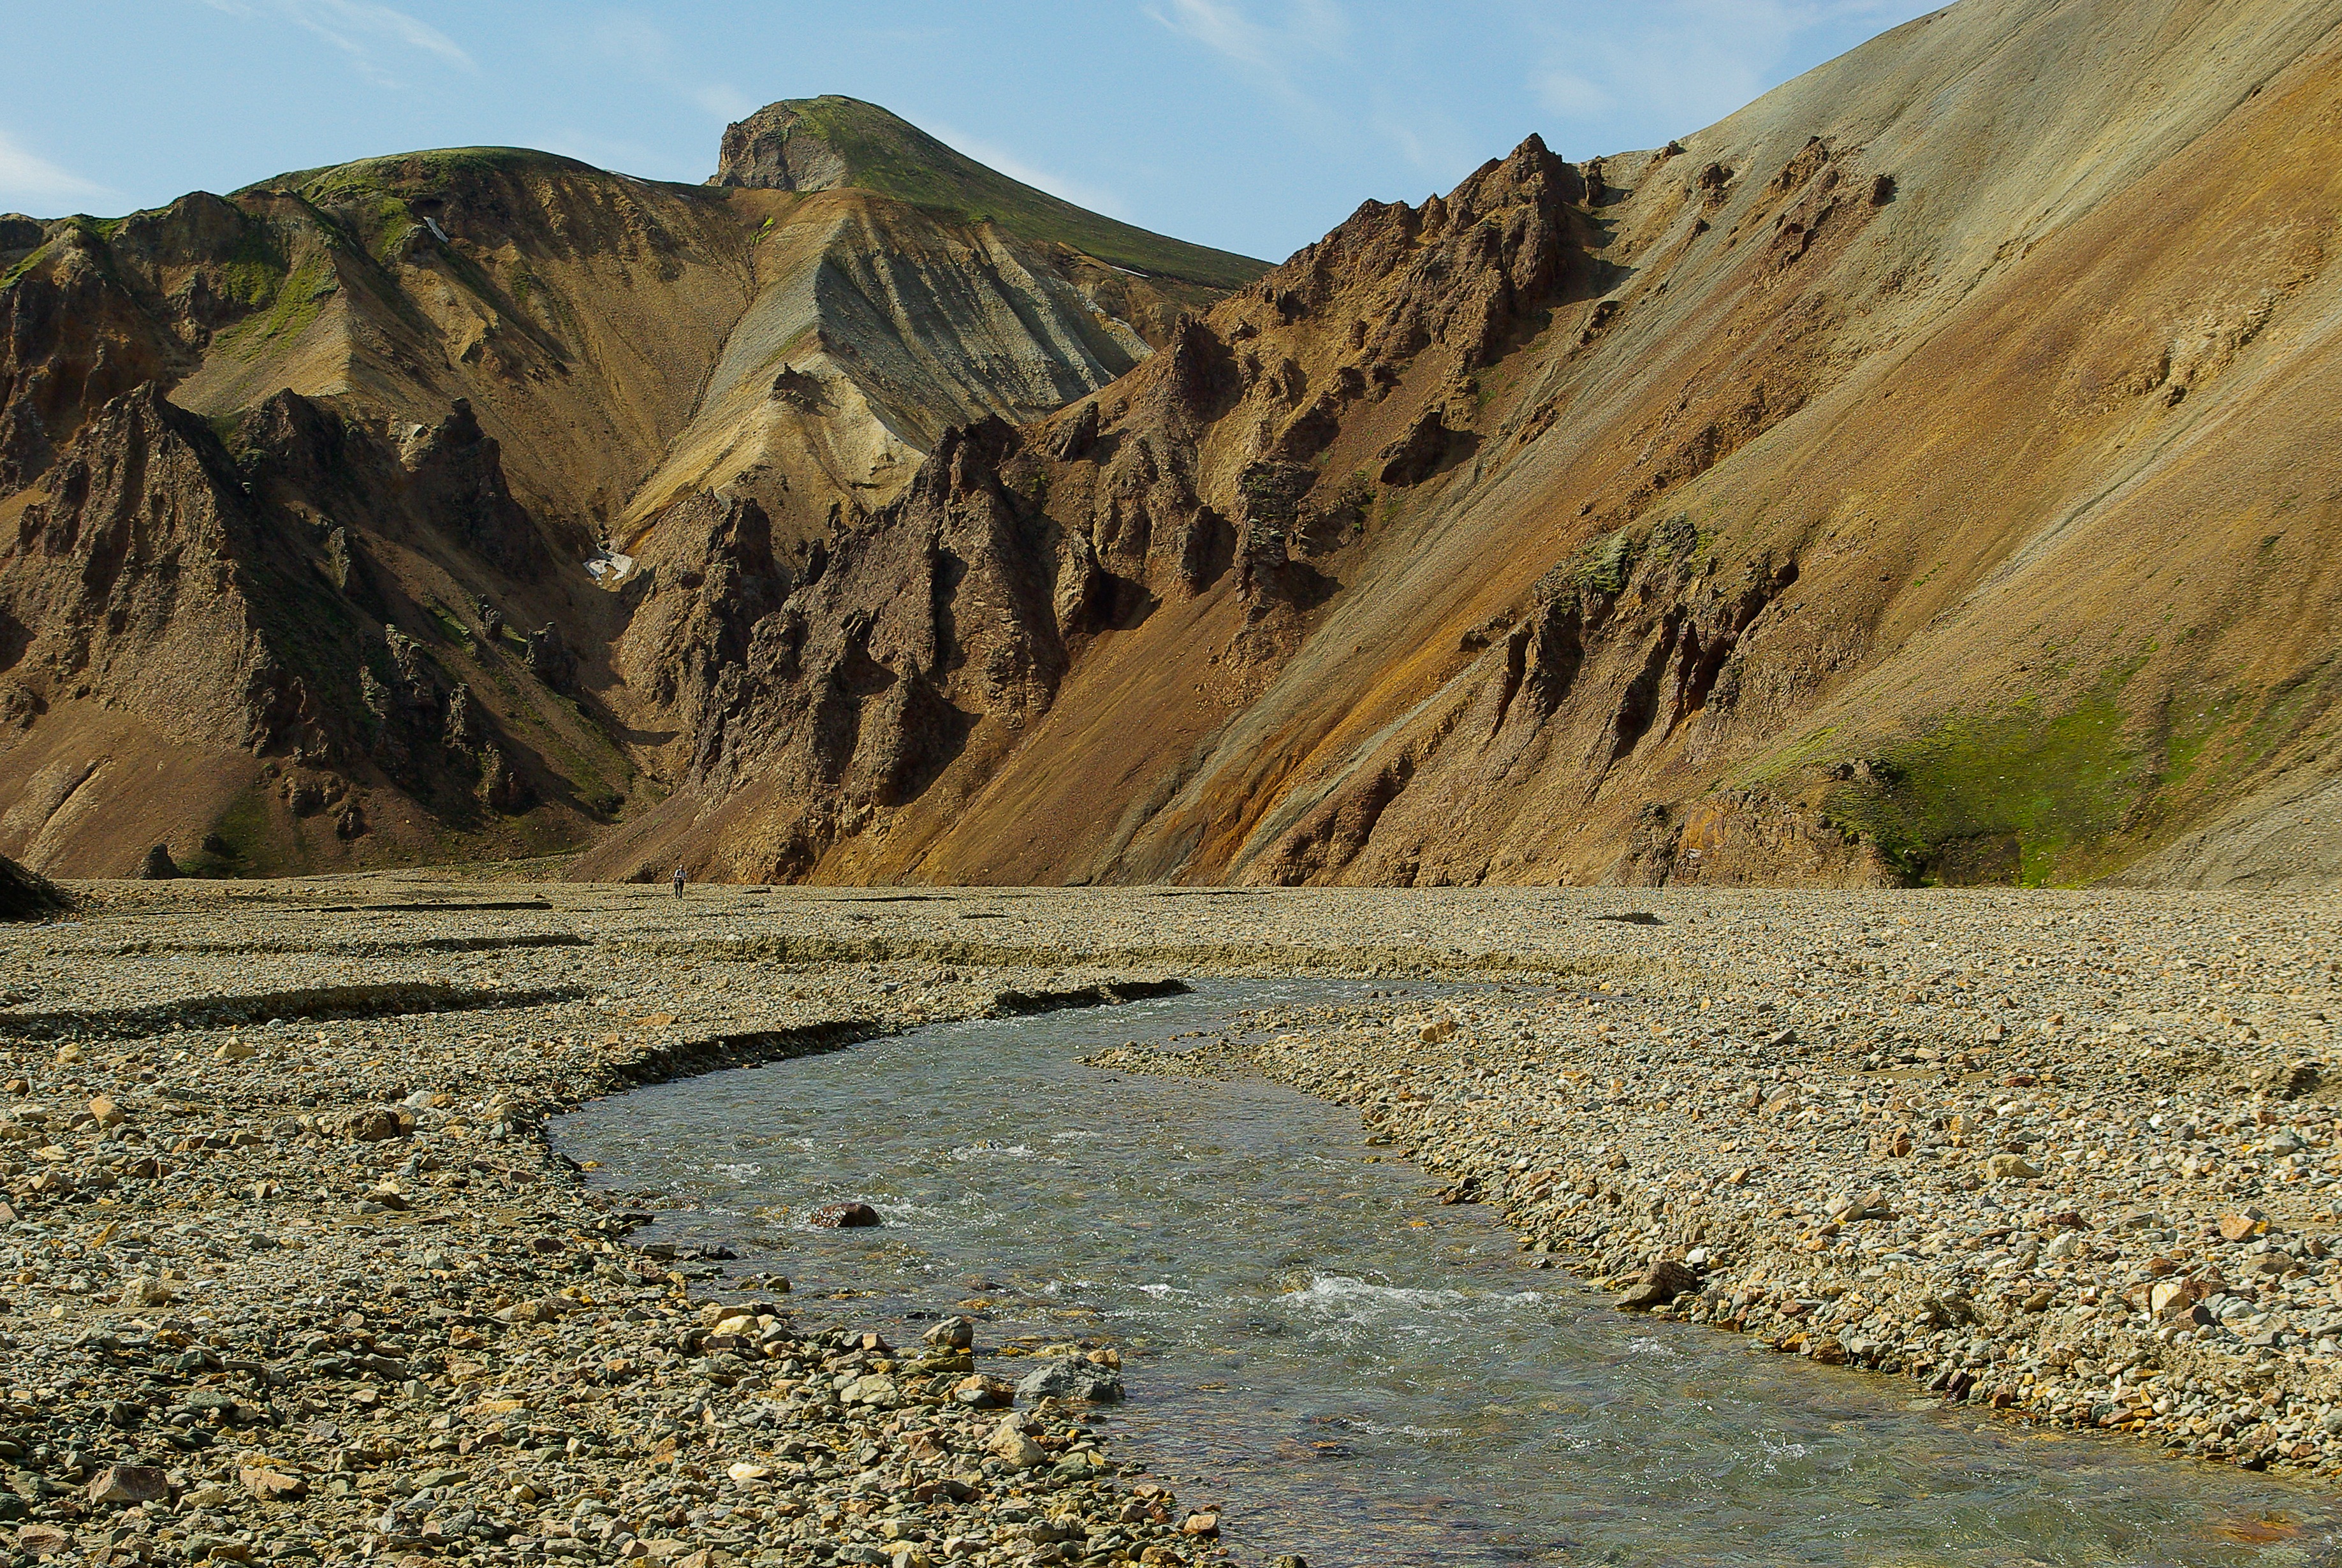
landscape, rock, wilderness, mountain, trail, hill, lake, valley, mountain range, iceland, terrain, ridge, ford, geology, trekking, badlands, plateau, torrent, fell, wadi, moraine, landform, mountain pass, landmannalaugar, natural environment, geographical feature, mountainous landforms